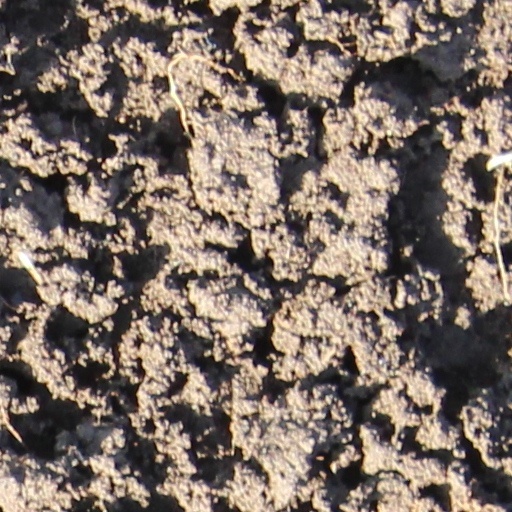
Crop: wheat